Taeniasis

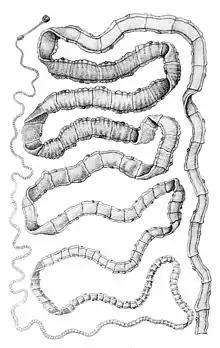
"Taenia solium" adult

Infection in the intestines by the adult "T. solium" worms is normally asymptomatic. Heavy infection can result in anaemia and indigestion.